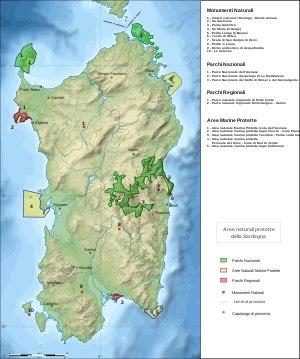
Les aires naturelles protégées de Sardaigne comprennent trois parcs nationaux et divers parcs régionaux, réserves naturelles et zones diverses.